International Street

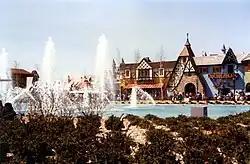
Alpine Building on International Street, May 1981.

According to a report titled "Maple Theme Park", provided to the municipal government by Canada's Wonderland Ltd. in 1979, the Alpine Building was intended to provide: "Camera and film shop (rentals and service), glass blower, glass cutter, china shop, European arts and crafts, Christmas decorations."